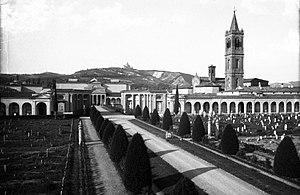
La Chartreuse Saint-Jérôme de Casara est un ancien monastère chartreux, situé juste à l'extérieur des murs de la ville, près du Stadio Renato Dall'Ara, au pied du Monte della Guardia et du sanctuaire de la Madonna di San Luca, à Bologne, aujourd'hui en Émilie-Romagne, dans les États pontificaux de sa fondation à sa fermeture.